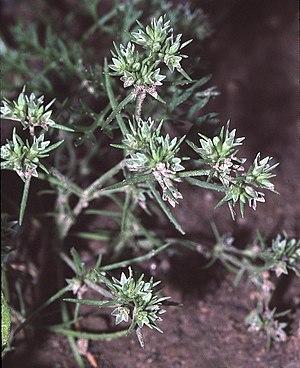
Cette liste de Tracheophyta de Bosnie-Herzégovine, ainsi que d’espèces introduites est un aperçu incomplet d’espèces de mousses, de fougères, de gymnospermes et d’angiospermes citées dans la littérature disponible en langues bosniaque, croate, serbe et serbo-croate. Cet aperçu n’inclue pas des espèces cultivées ni celles occasionnellement introduites.